Flow cytometry bioinformatics

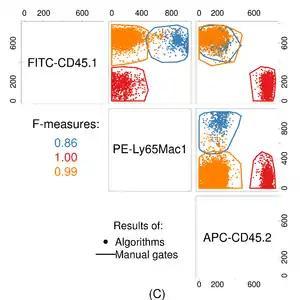
Two-dimensional scatter plots covering all three combinations of three chosen dimensions. The colours show the comparison of consensus of eight independent manual gates (polygons) and automated gates (colored dots). The consensus of the manual gates and the algorithms were produced using the CLUE package. Figure reproduced from.

The complexity of raw flow cytometry data (dozens of measurements for thousands to millions of cells) makes answering questions directly using statistical tests or supervised learning difficult. Thus, a critical step in the analysis of flow cytometric data is to reduce this complexity to something more tractable while establishing common features across samples. This usually involves identifying multidimensional regions that contain functionally and phenotypically homogeneous groups of cells. This is a form of cluster analysis. There are a range of methods by which this can be achieved, detailed below.